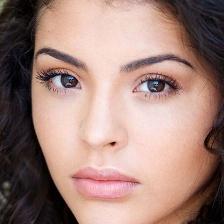
Label: faces